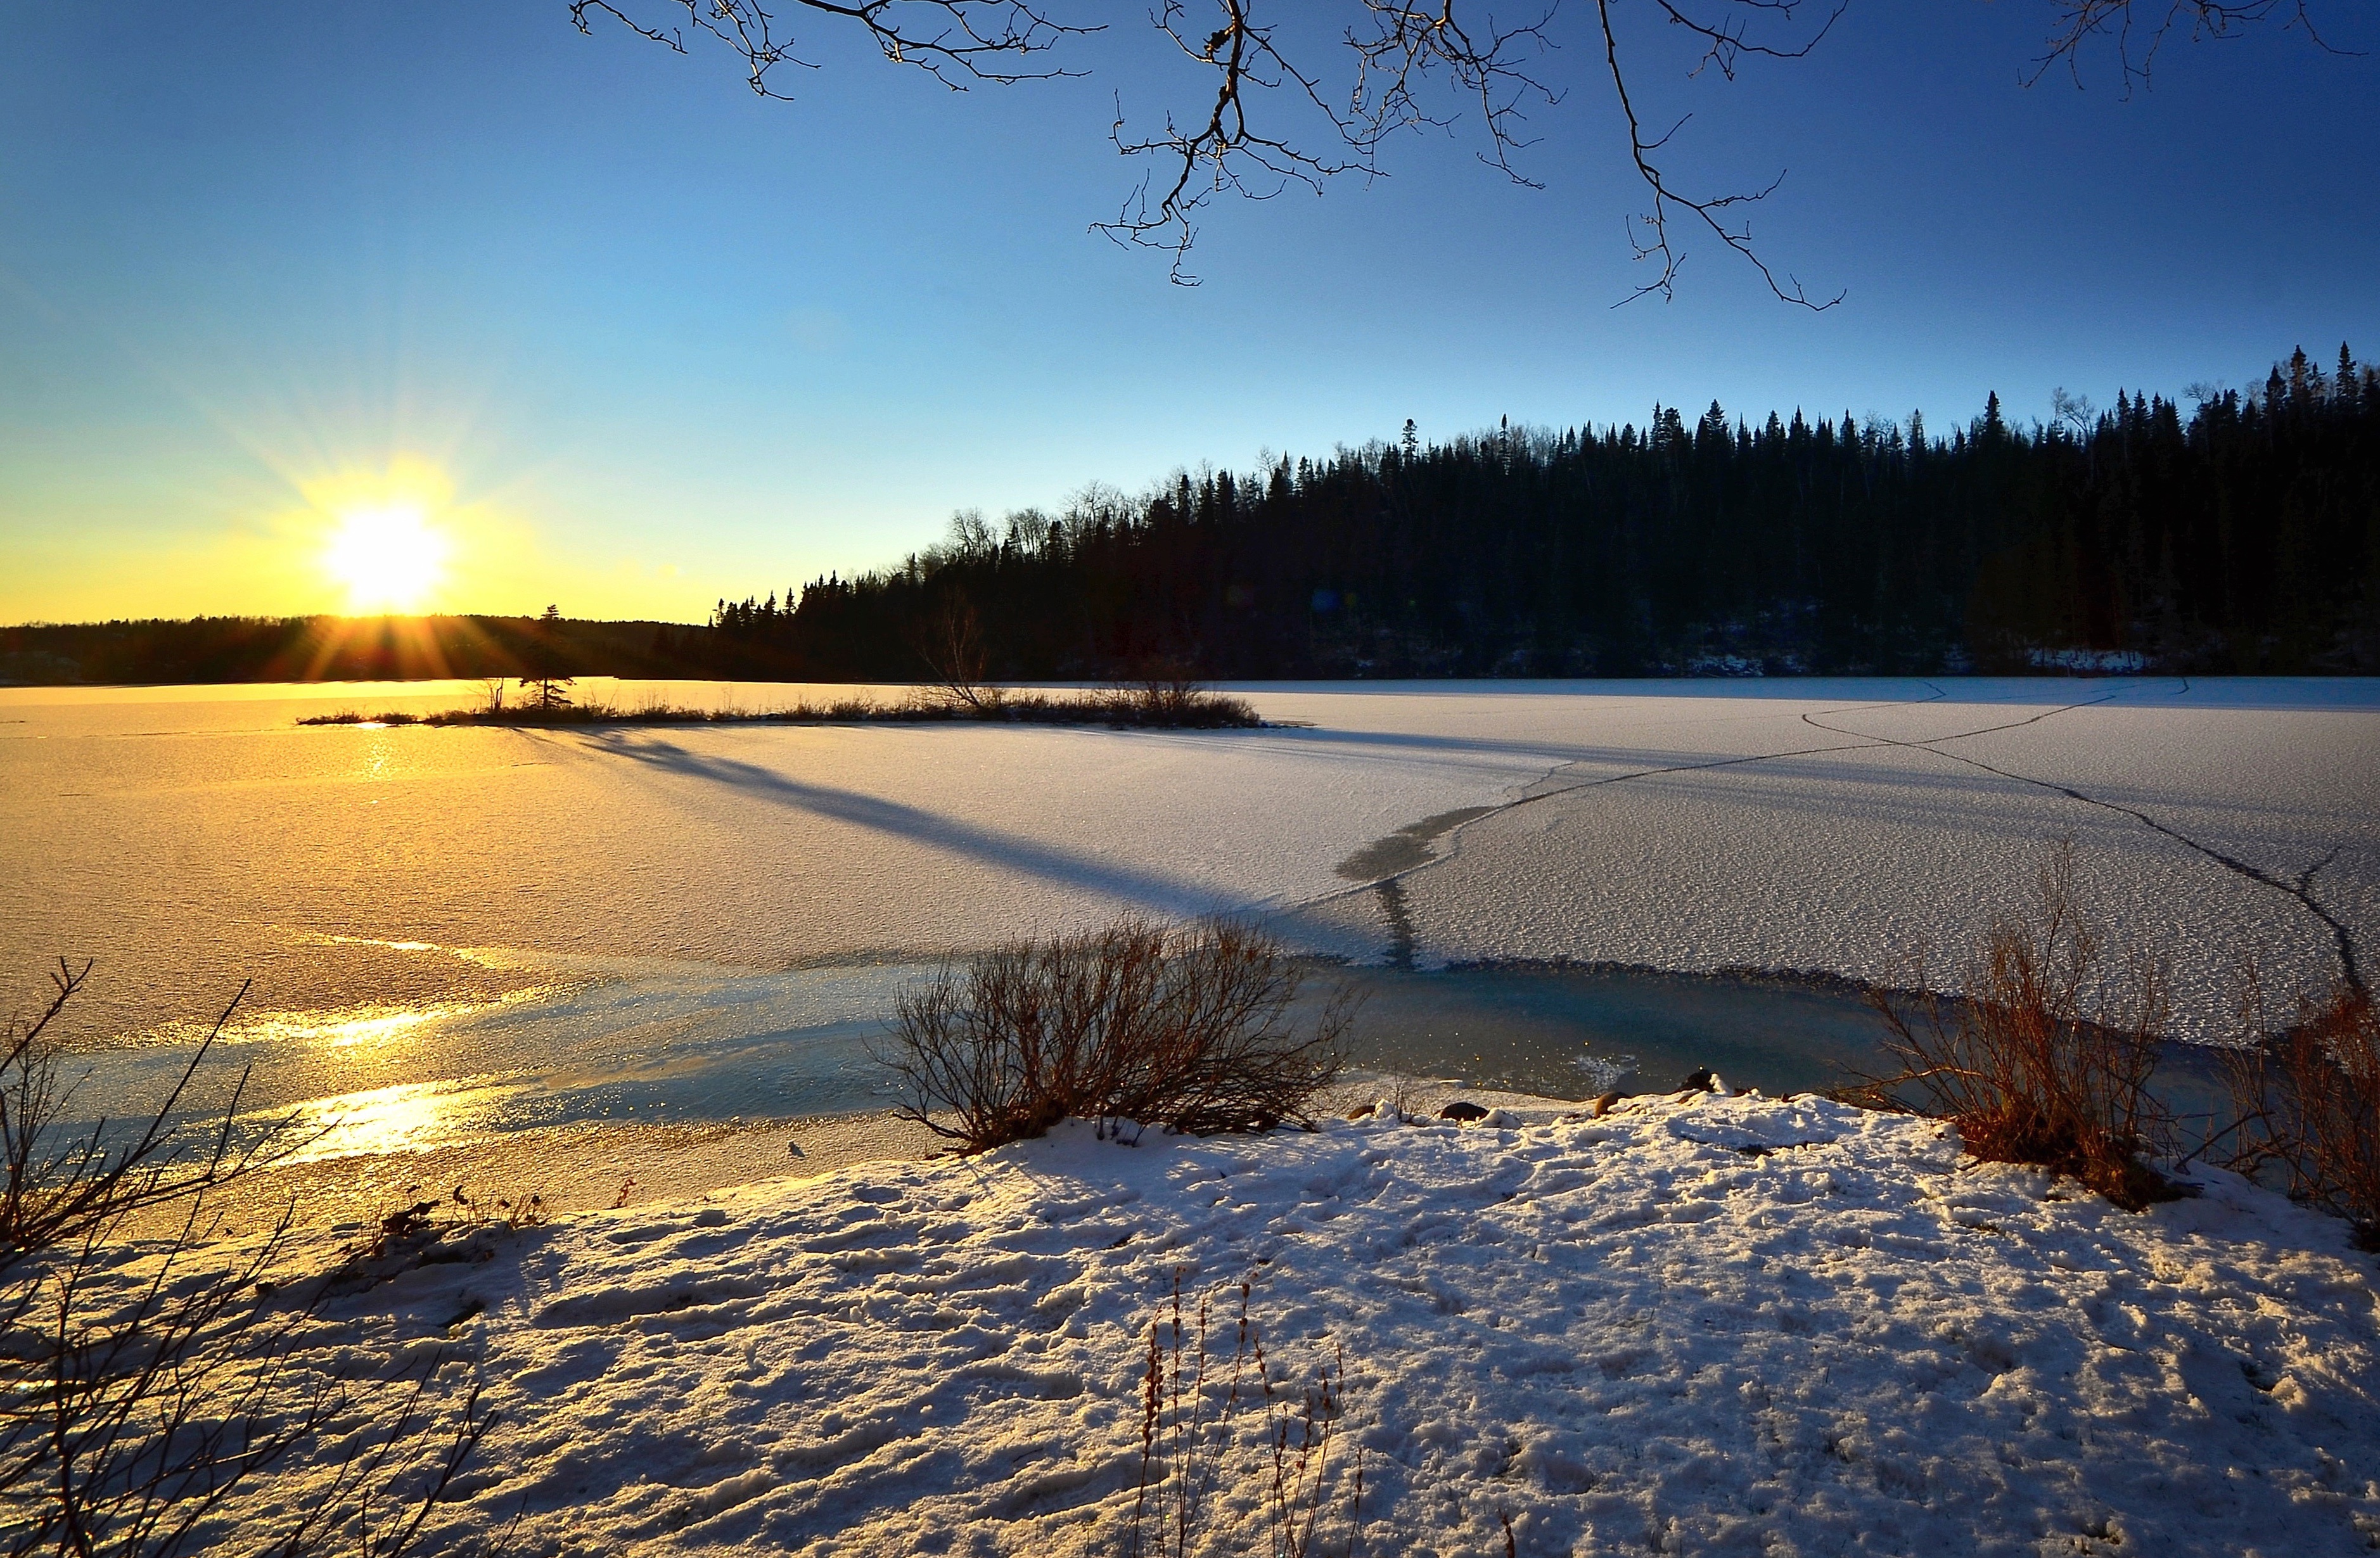
tree, nature, snow, cold, winter, sunrise, sunset, sunlight, morning, lake, dawn, river, dusk, ice, evening, twilight, reflection, weather, season, winter landscape, trees, colors, canada, quebec, loch, freezing, against day, atmospheric phenomenon